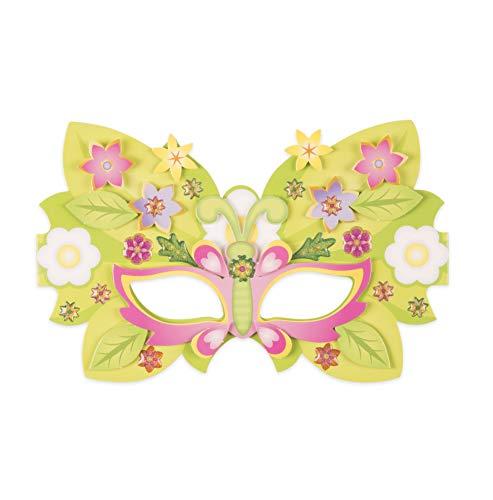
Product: Melissa & Doug Created by Me! Princess Collection Paper Craft Kit (2 Wands, 2 Tiaras, 2 Masks, 2 Purses)
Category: Toys & Games | Learning & Education
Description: Princess collection paper craft kit with eight crafts to decorate with pre-cut shapes, gem stickers, and glitter stickers – no glue or tape needed.
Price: $6.83
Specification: ProductDimensions:5x1.2x8.7inches|ItemWeight:3.52ounces|ShippingWeight:9.9ounces(Viewshippingratesandpolicies)|ASIN:B07D2LQ2M6|Itemmodelnumber:31607|Manufacturerrecommendedage:4-8years